Tirathaba rufivena

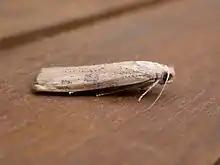
Living specimen

Biological control is the most effective method of controlling both larval and egg stages. Many different strains of parasites and pathogens are used. The pathogens such as "Beauveria bassiana", and "Metarhizium anisopliae" are also used in many regions. An ichneumonid "Venturia palmaris" are experimented in Malaysia, where they attack larva in November and December.